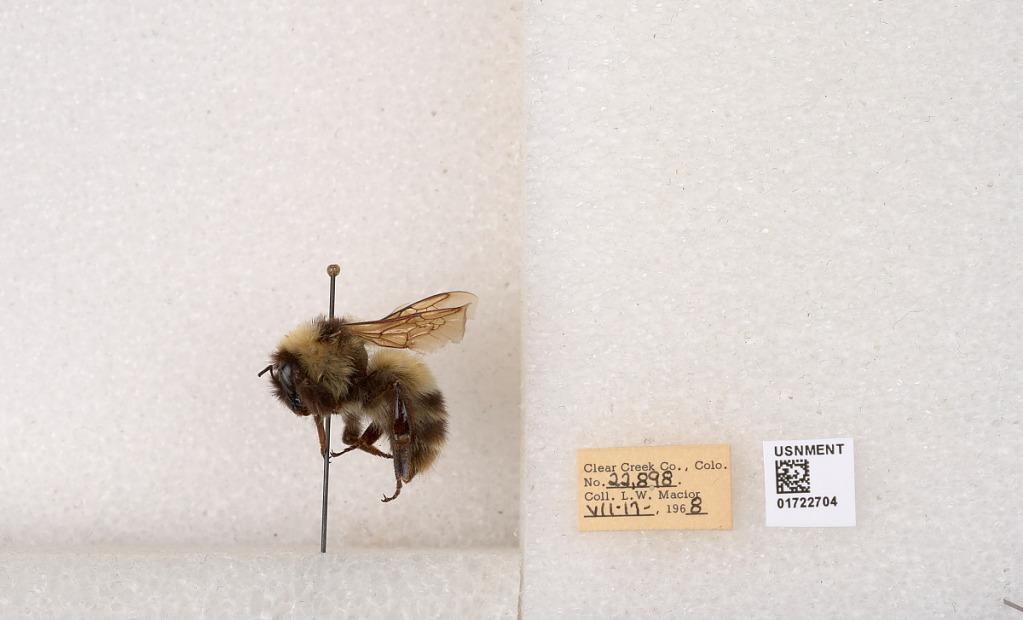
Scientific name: Bombus kirbyellus
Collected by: L. Macior
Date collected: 1968-7-17
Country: United States
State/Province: Colorado
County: Clear Creek
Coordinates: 39.6891, -105.644